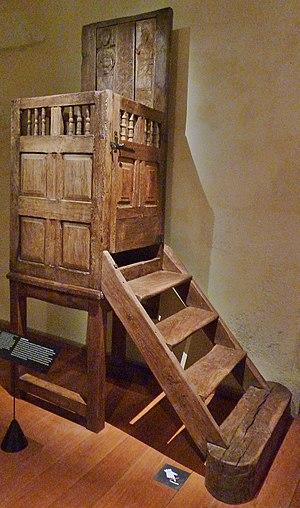
Merléac
Merléac [mɛʁleak] est une commune française située dans le département des Côtes-d'Armor en région Bretagne.
La chaire ou plus complètement la chaire de vérité ou chaire à prêcher, est à l'origine le siège d'un évêque dans son église principale.